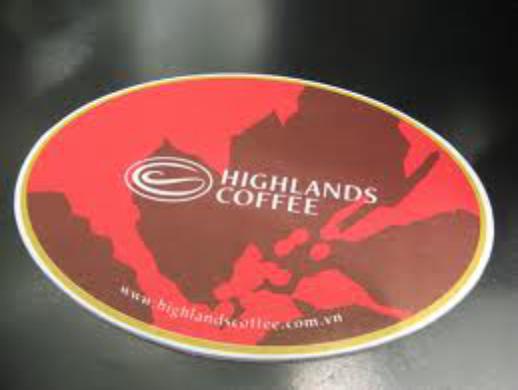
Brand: Highlands Coffee
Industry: Food